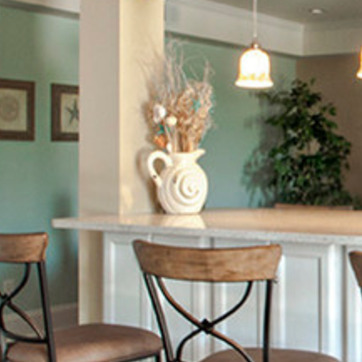
Material: ceramic